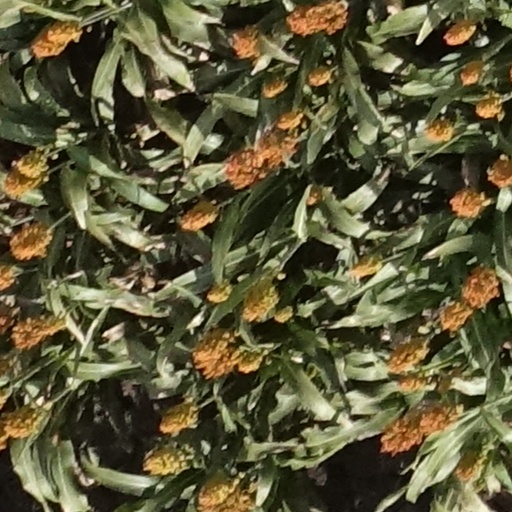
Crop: sorghum